Carla Morrison

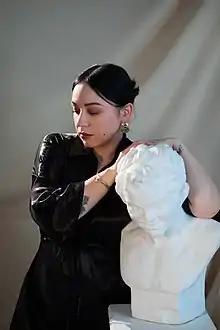
Carla Morrison - 2020

In 2013, Morrison was featured in the song "Yo sé que está en tu corazón" from Juan Gabriel's album "Los Dúo, Vol. 2", the album was composed of new versions of songs by Gabriel as duets with different artists. Also in 2013, Morrison released her third EP "Jugando en Serio", consisting of acoustic versions of the songs "Yo Sigo Aquí", "Compartir", "Lágrimas", "Buena Malicia" and "Pan Dulce" from her previous records.